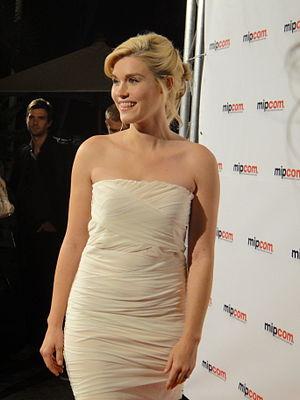
Haven est une série télévisée américano-canadienne en 78 épisodes de 42 minutes, créée par Sam Ernst et Jim Dunn, librement inspirée du roman Colorado Kid de Stephen King et a été diffusée du 9 juillet 2010 au 17 décembre 2015 sur Syfy aux États-Unis et du 12 juillet 2010 au 20 décembre 2015 sur Showcase au Canada.
Emily Rose, née le 2 février 1981 à Renton dans l'État de Washington, est une actrice américaine.